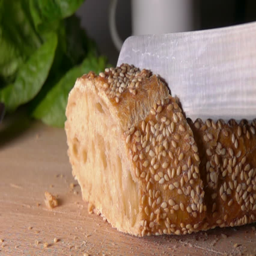
slow motion of cut piece of baguette with sesame seeds falls on a wooden board